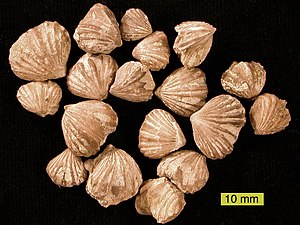
Armfødder
Armfødder
Armfødder eller brakiopoder er en dyregruppe hvirvelløse dyr som lever i havet som bilateral-symmetriske dyr og som består af et todelt hus. Der er indtil videre kun fundet en enkelt art i danske farvande, Novocrania anomala. I Danmarks forhistorie var de langt mere udbredte og talrige og adskillige arter er kendt som fossiler.